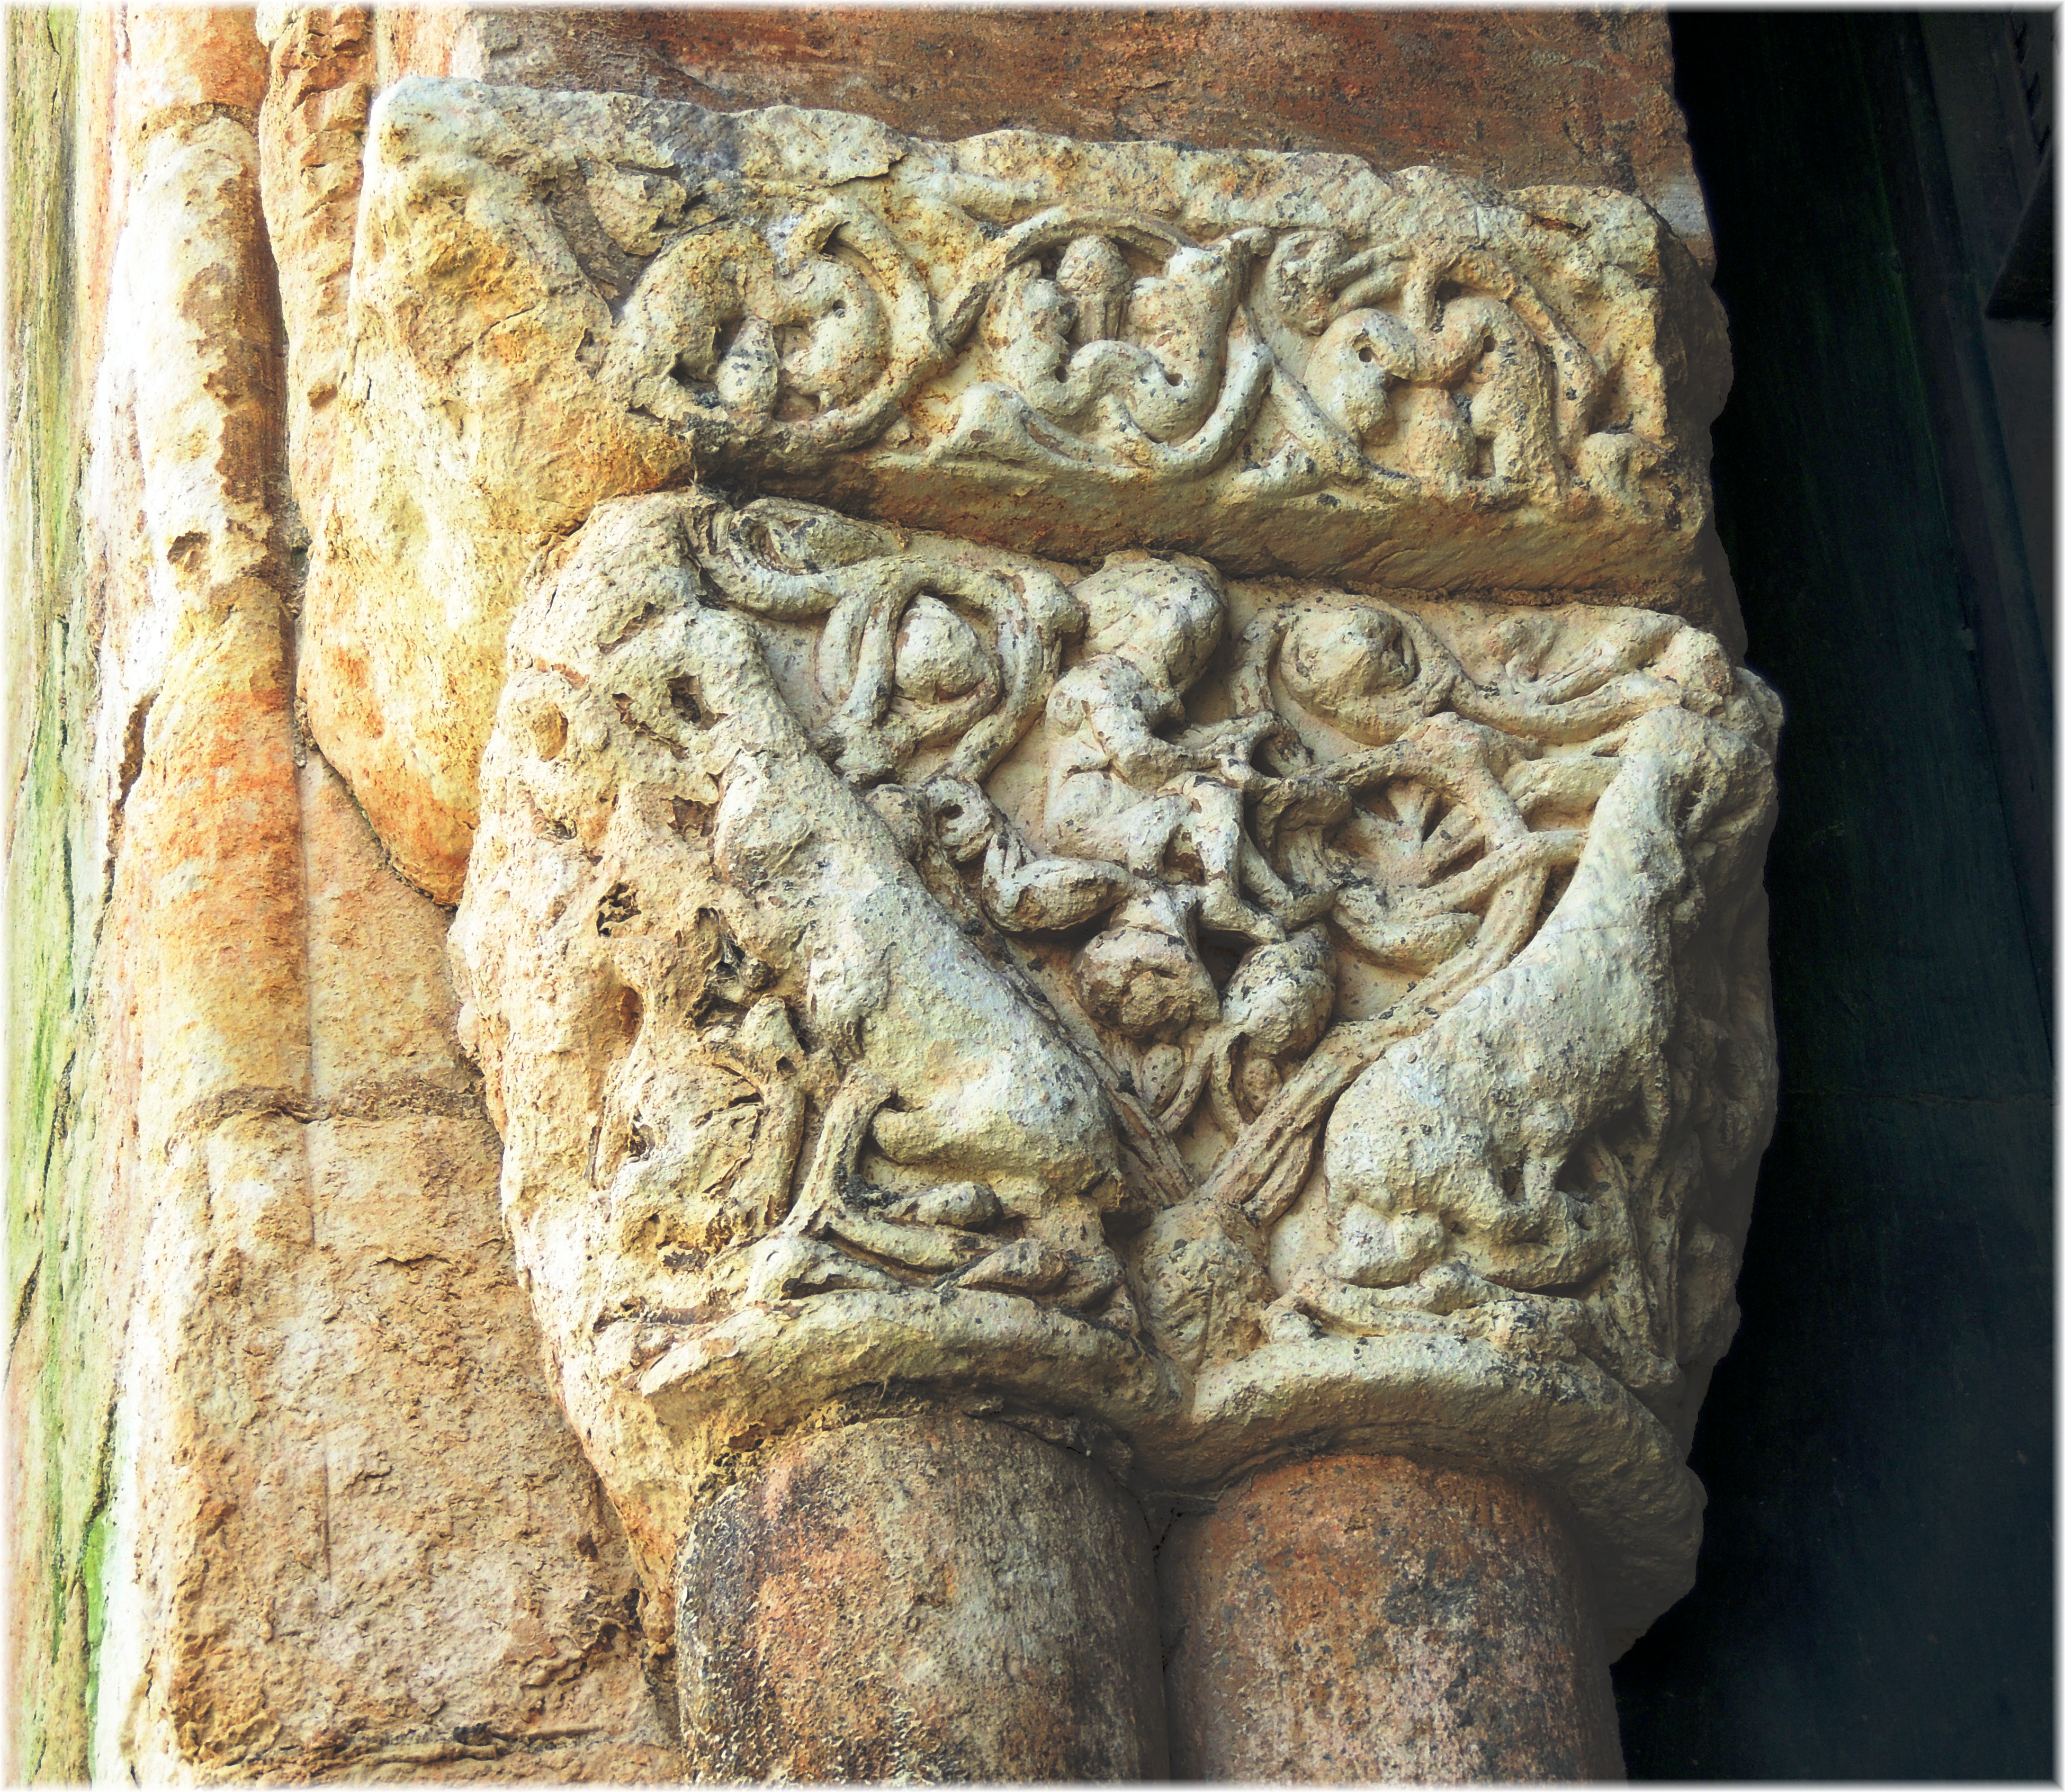
rock, wood, europe, statue, sculpture, medieval, art, spain, espagne, temple, arquitectura, europa, iglesia, piedra, romanico, segovia, carving, pedra, relief, espana, igrexa, castillaleon, arquitecture, stele, archaeological site, stone carving, ancient history, maya civilization